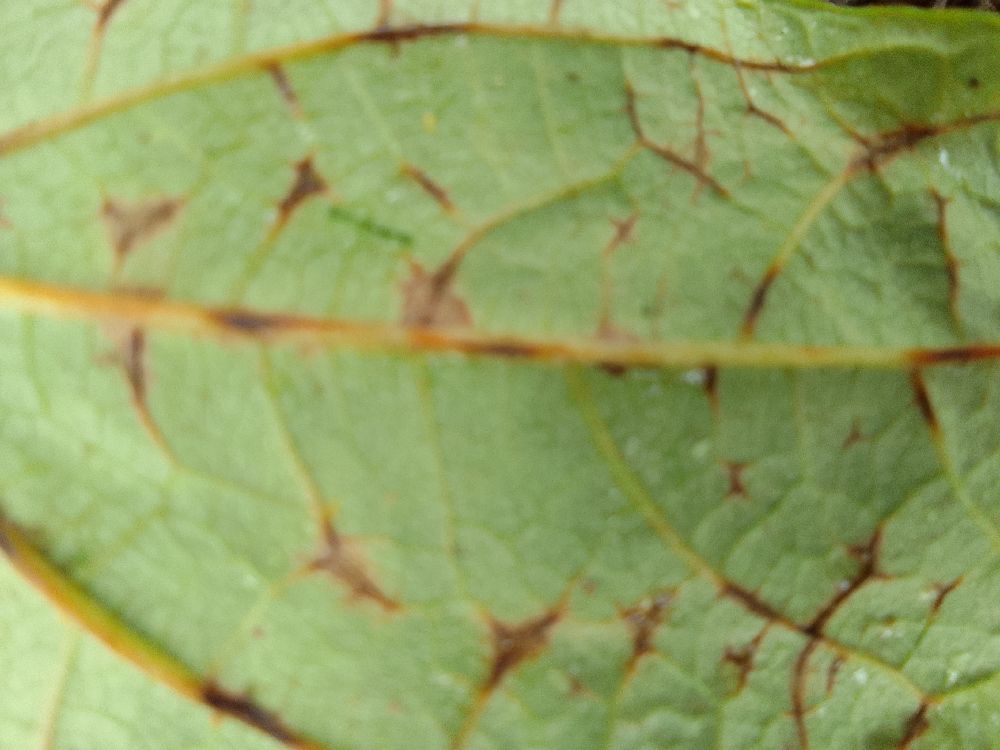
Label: anthracnose